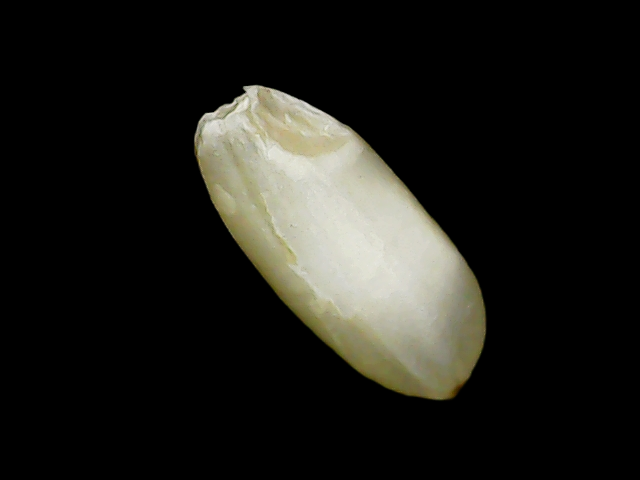
Rice variety: Binadhan8